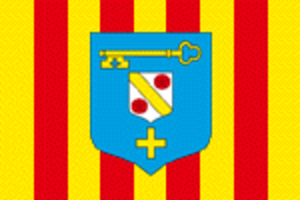
Vedène est une ville française située dans le département de Vaucluse en région Provence-Alpes-Côte d'Azur. Elle fait partie du Grand Avignon.